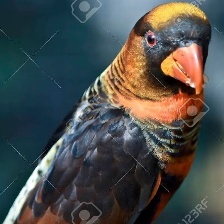
Species: DUSKY LORY
Scientific name: PSEUDEOS FUSCATA
ImageNet parent category: lorikeet